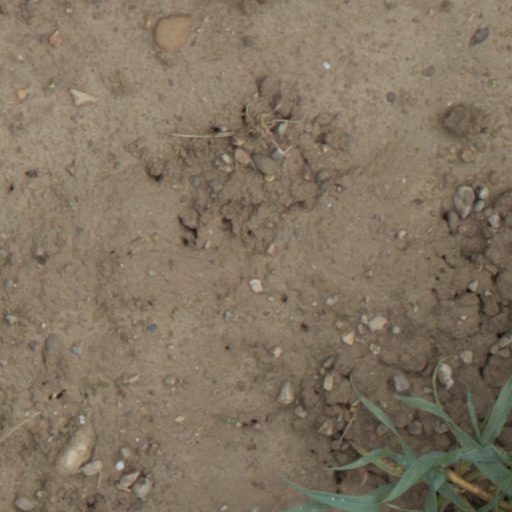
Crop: wheat